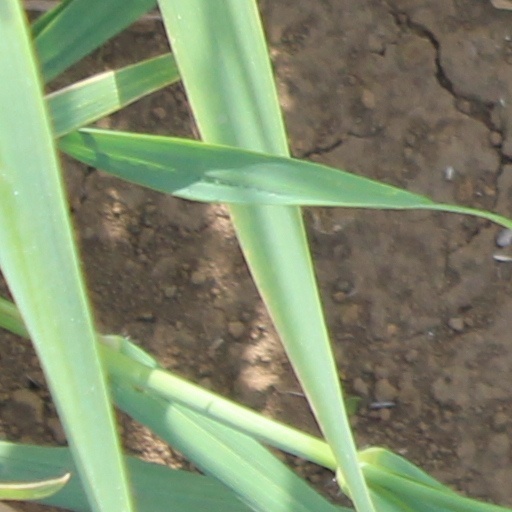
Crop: wheat